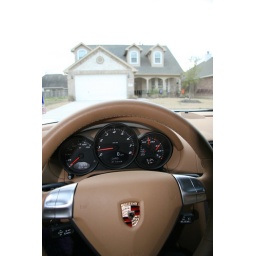
My car baby and house in the background!